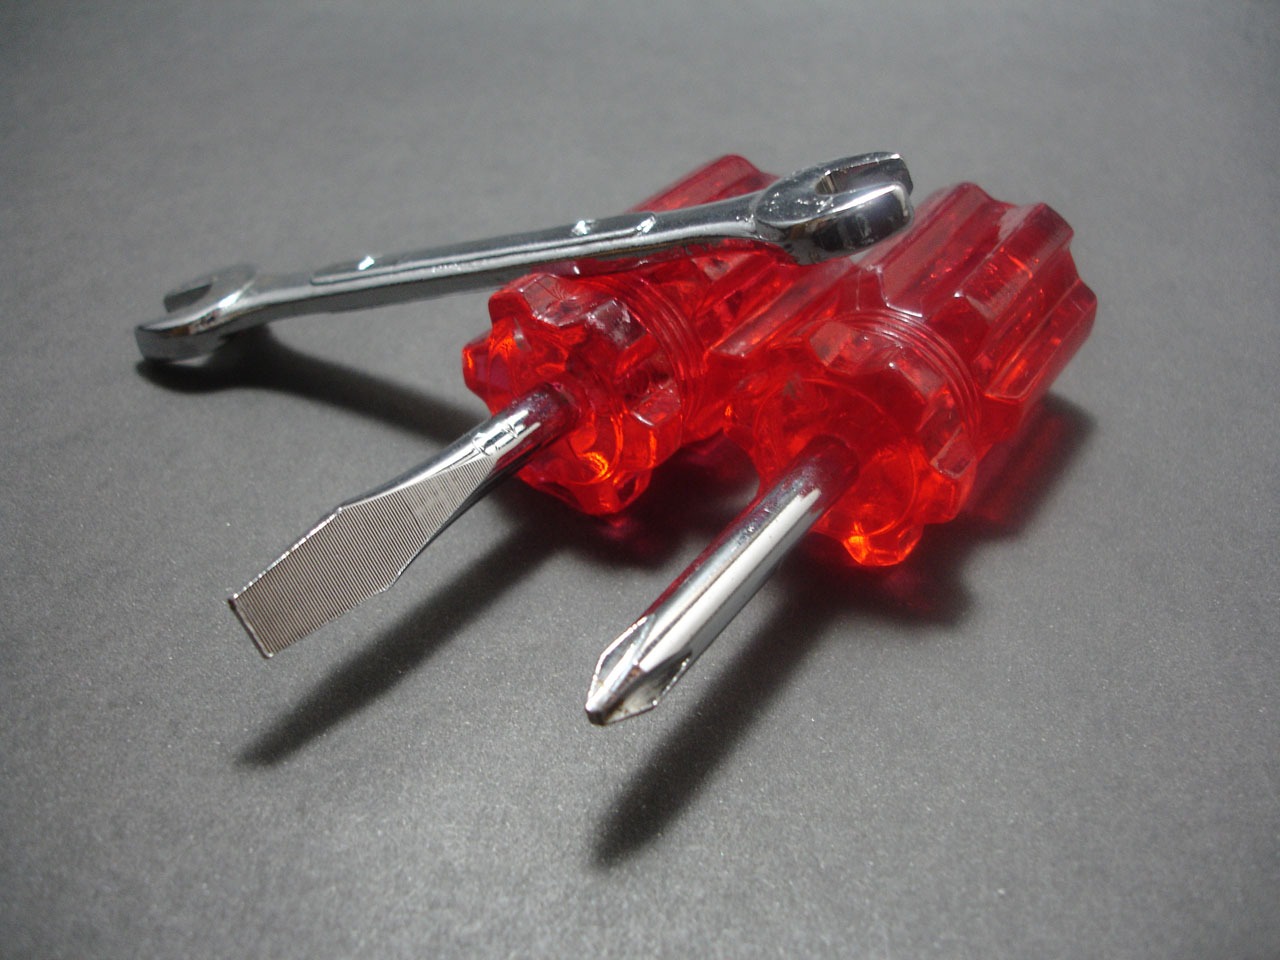
tool, crack, philips, tools, key, mechanic, motor, car, steel, iron, mouth